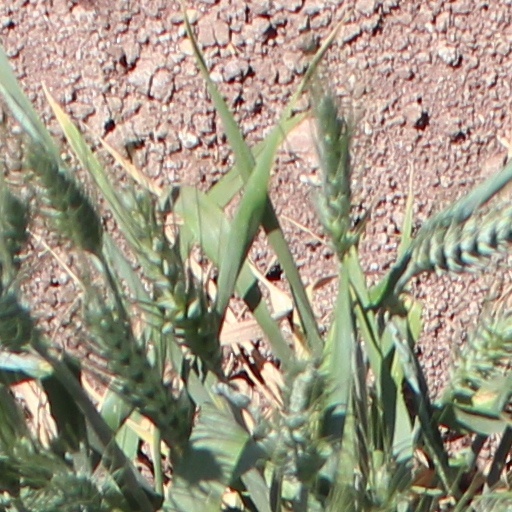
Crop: wheat